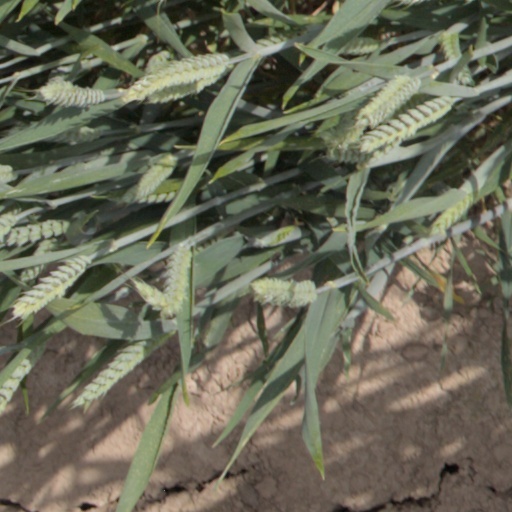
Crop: wheat